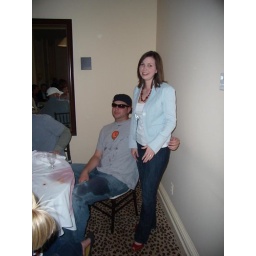
yeah, she spilled an entire glass of red wine all over him